Defence Forces Training Centre

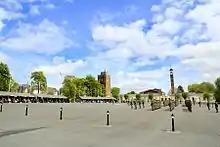
The Defence Forces Training Centre is based at the Curragh Camp in County Kildare.

The Defence Forces Training Centre (DFTC) ("ATÓÉ") is the principal training centre for the Irish Army and other branches of the Irish Defence Forces, headquartered at the Curragh Camp that serves to provide education and training to recruits and officers. The DFTC also encompasses Glen of Imaal in County Wicklow, which is the primary artillery and anti-tank firing range for the army. It primarily comprises the Military College, with various schools, alongside additional specialised schools. It also hosts some specialised army units. DFTC is home to 2,000 military personnel.